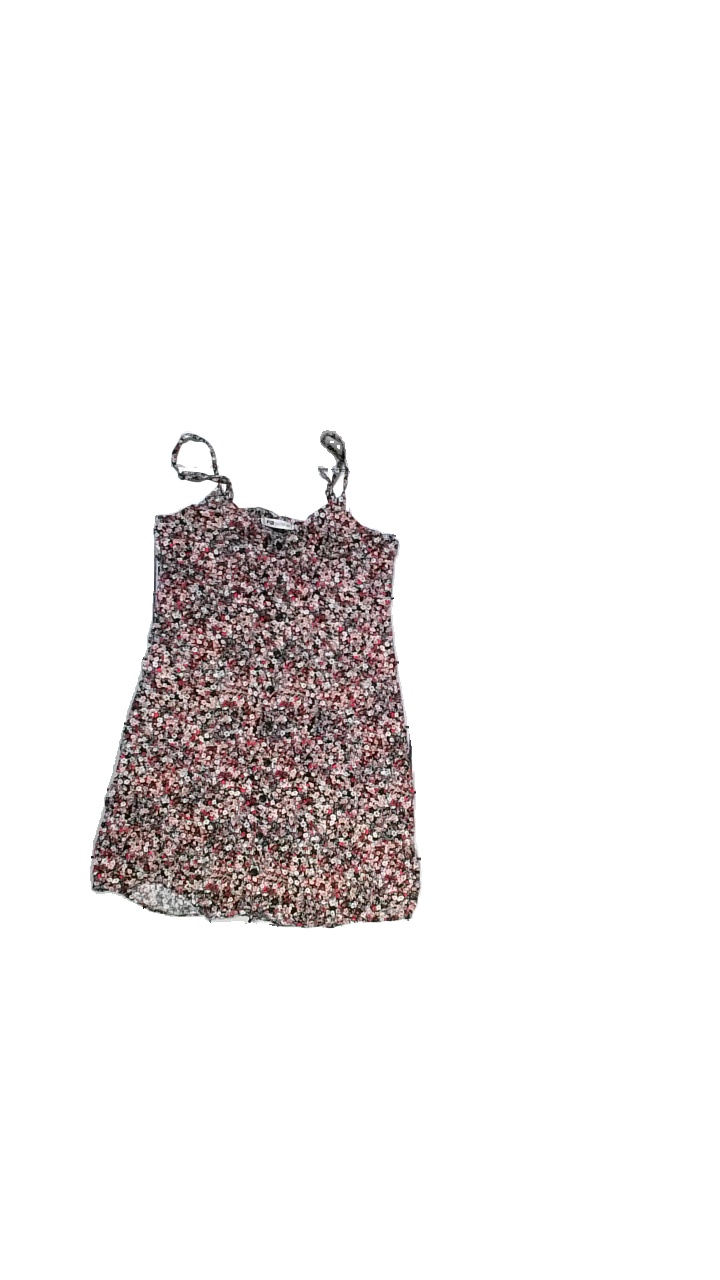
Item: Dress (Ladies)
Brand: Fbsisters (new Yorker)
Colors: Multicolor
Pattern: Floral print
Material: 100% viscose
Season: Summer
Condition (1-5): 5
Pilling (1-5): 5
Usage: Export
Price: <50